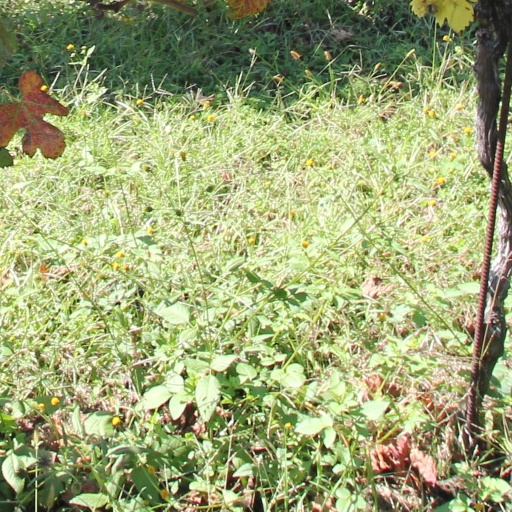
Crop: grape